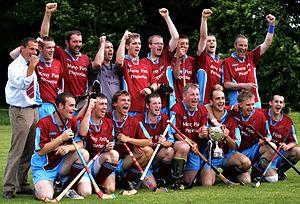
Gagnants de la coupe de shinty en 2009 à Rothesay sur l'île de Bute, Écosse.
Argyll and Bute est le deuxième council area de l'Écosse et région de lieutenance en superficie. Il s'agit d'une région rurale, 23ᵉ en population, orientée vers les services et le tourisme. La région a un volet maritime important, comportant plus de 3 000 km de côtes avec des îles à l'histoire importante pour l'Écosse, telles que Iona. La région est considérée sur le plan historique comme le « berceau de l'Écosse », car elle est le point d'entrée d'où les Gaëls venant d'Irlande ont amené leur langue et culture, formant le royaume de Dál Riata. La région est restée longtemps en bordure du pouvoir central, parfois sous l'égide des Norvégiens, puis séparée comme royaume du Seigneur des Îles.